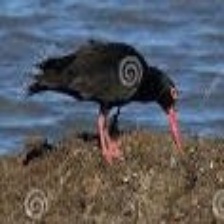
Species: AFRICAN OYSTER CATCHER
Scientific name: HAEMATOPUS MOQUINI
ImageNet parent category: oystercatcher